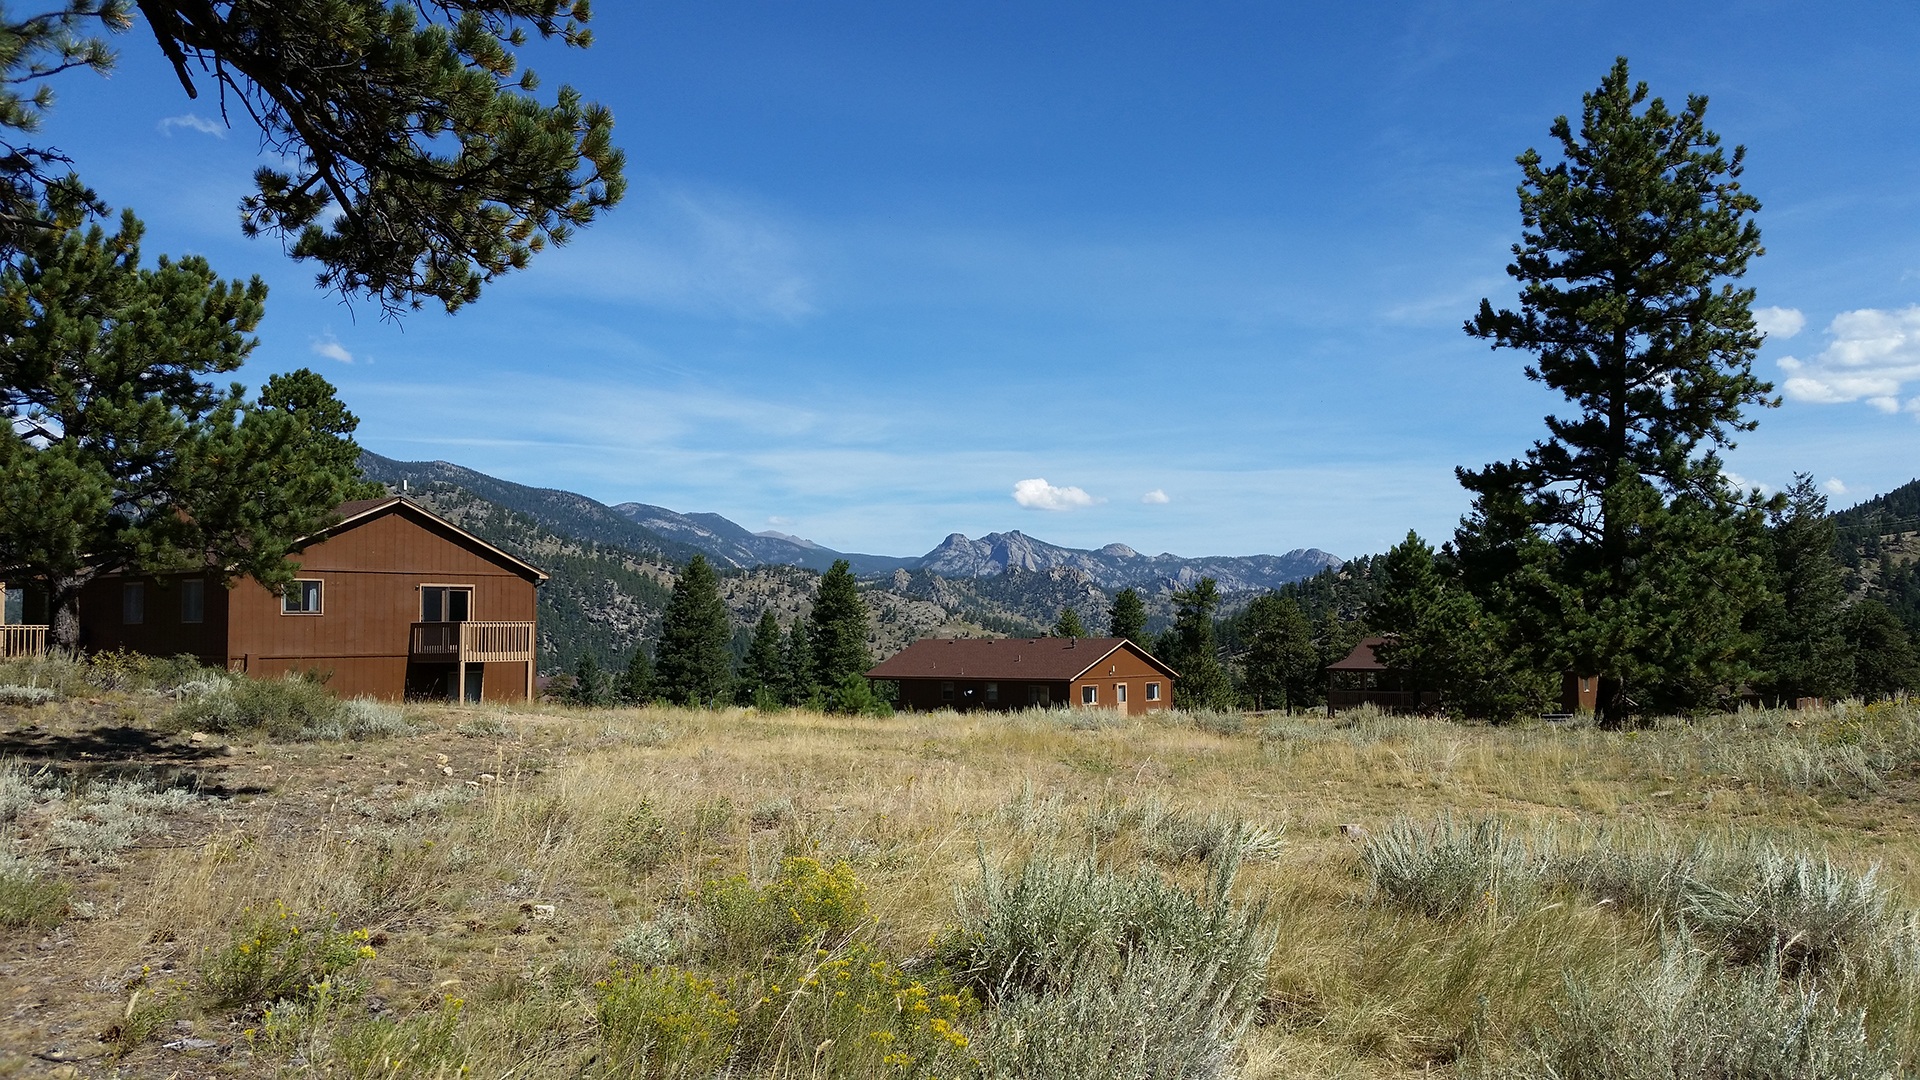
landscape, nature, outdoor, wilderness, mountain, trail, farm, meadow, prairie, scenic, cabin, ranch, colorado, estate, ecosystem, rural area, natural environment